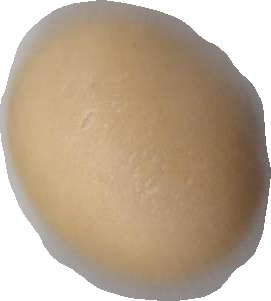
Variety: Dega